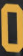
Number: 0